Jiménez (crater)

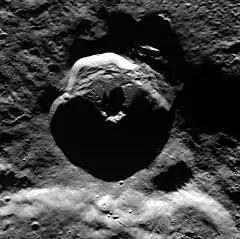
MESSENGER WAC image

Jiménez is a crater on Mercury, located near the north pole. Its name was adopted by the International Astronomical Union (IAU) in 2019. It is named for the Spanish poet and author Juan Ramón Jiménez.